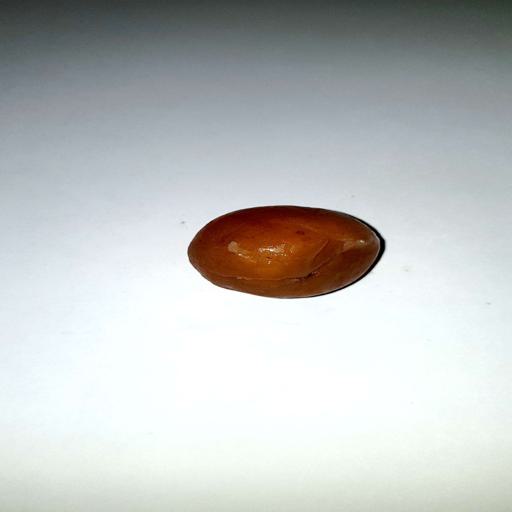
Label: bruised